Paul Flatters

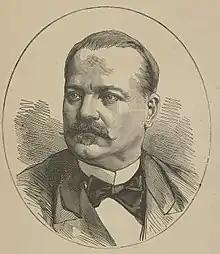
Flatters around 1880

Paul Flatters (16 September 1832 – 16 February 1881) was a French soldier who spent a long period as a military administrator in Algeria. He is known as leader of the Flatters expedition, an ill-fated attempt to explore the route of a proposed Trans-Saharan railway from Algeria to the Sudan. Almost all members of the expedition were massacred by hostile Tuaregs. The survivors resorted to eating grass and to cannibalism on the long retreat through the desert. After a brief outburst of public indignation the fiasco was forgotten.